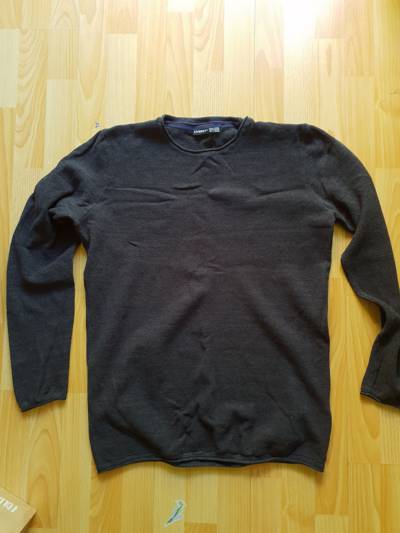
Waste category: clothes